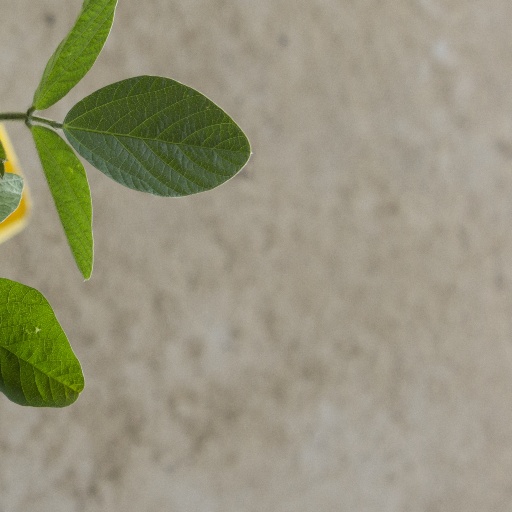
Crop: soybean